China–India relations

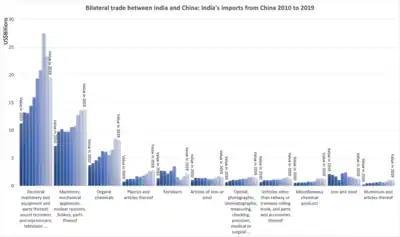
Bilateral trade between India and China. India's imports from China — 2010 to 2019.

The 2013 Depsang standoff lasted for three weeks, before being defused on 5 May 2013. Days before a trip by Indian Foreign Minister Salman Khurshid to China, Khurshid said that both countries had a shared interest in not having the border issue exacerbate or "destroy" long-term progress in relations. The Chinese agreed to withdraw their troops in exchange for an Indian agreement to demolish several "live-in bunkers" 250 km to the south, in the disputed Chumar sector. Chinese Premier Li Keqiang made his first foreign visit to India on 18 May 2013. Indian President Pranab Mukherjee's visit to Arunachal Pradesh in late November 2013 and mentioning in his speech that the area was an "integral and important part of India" angered Beijing, and retaliatory statements followed.